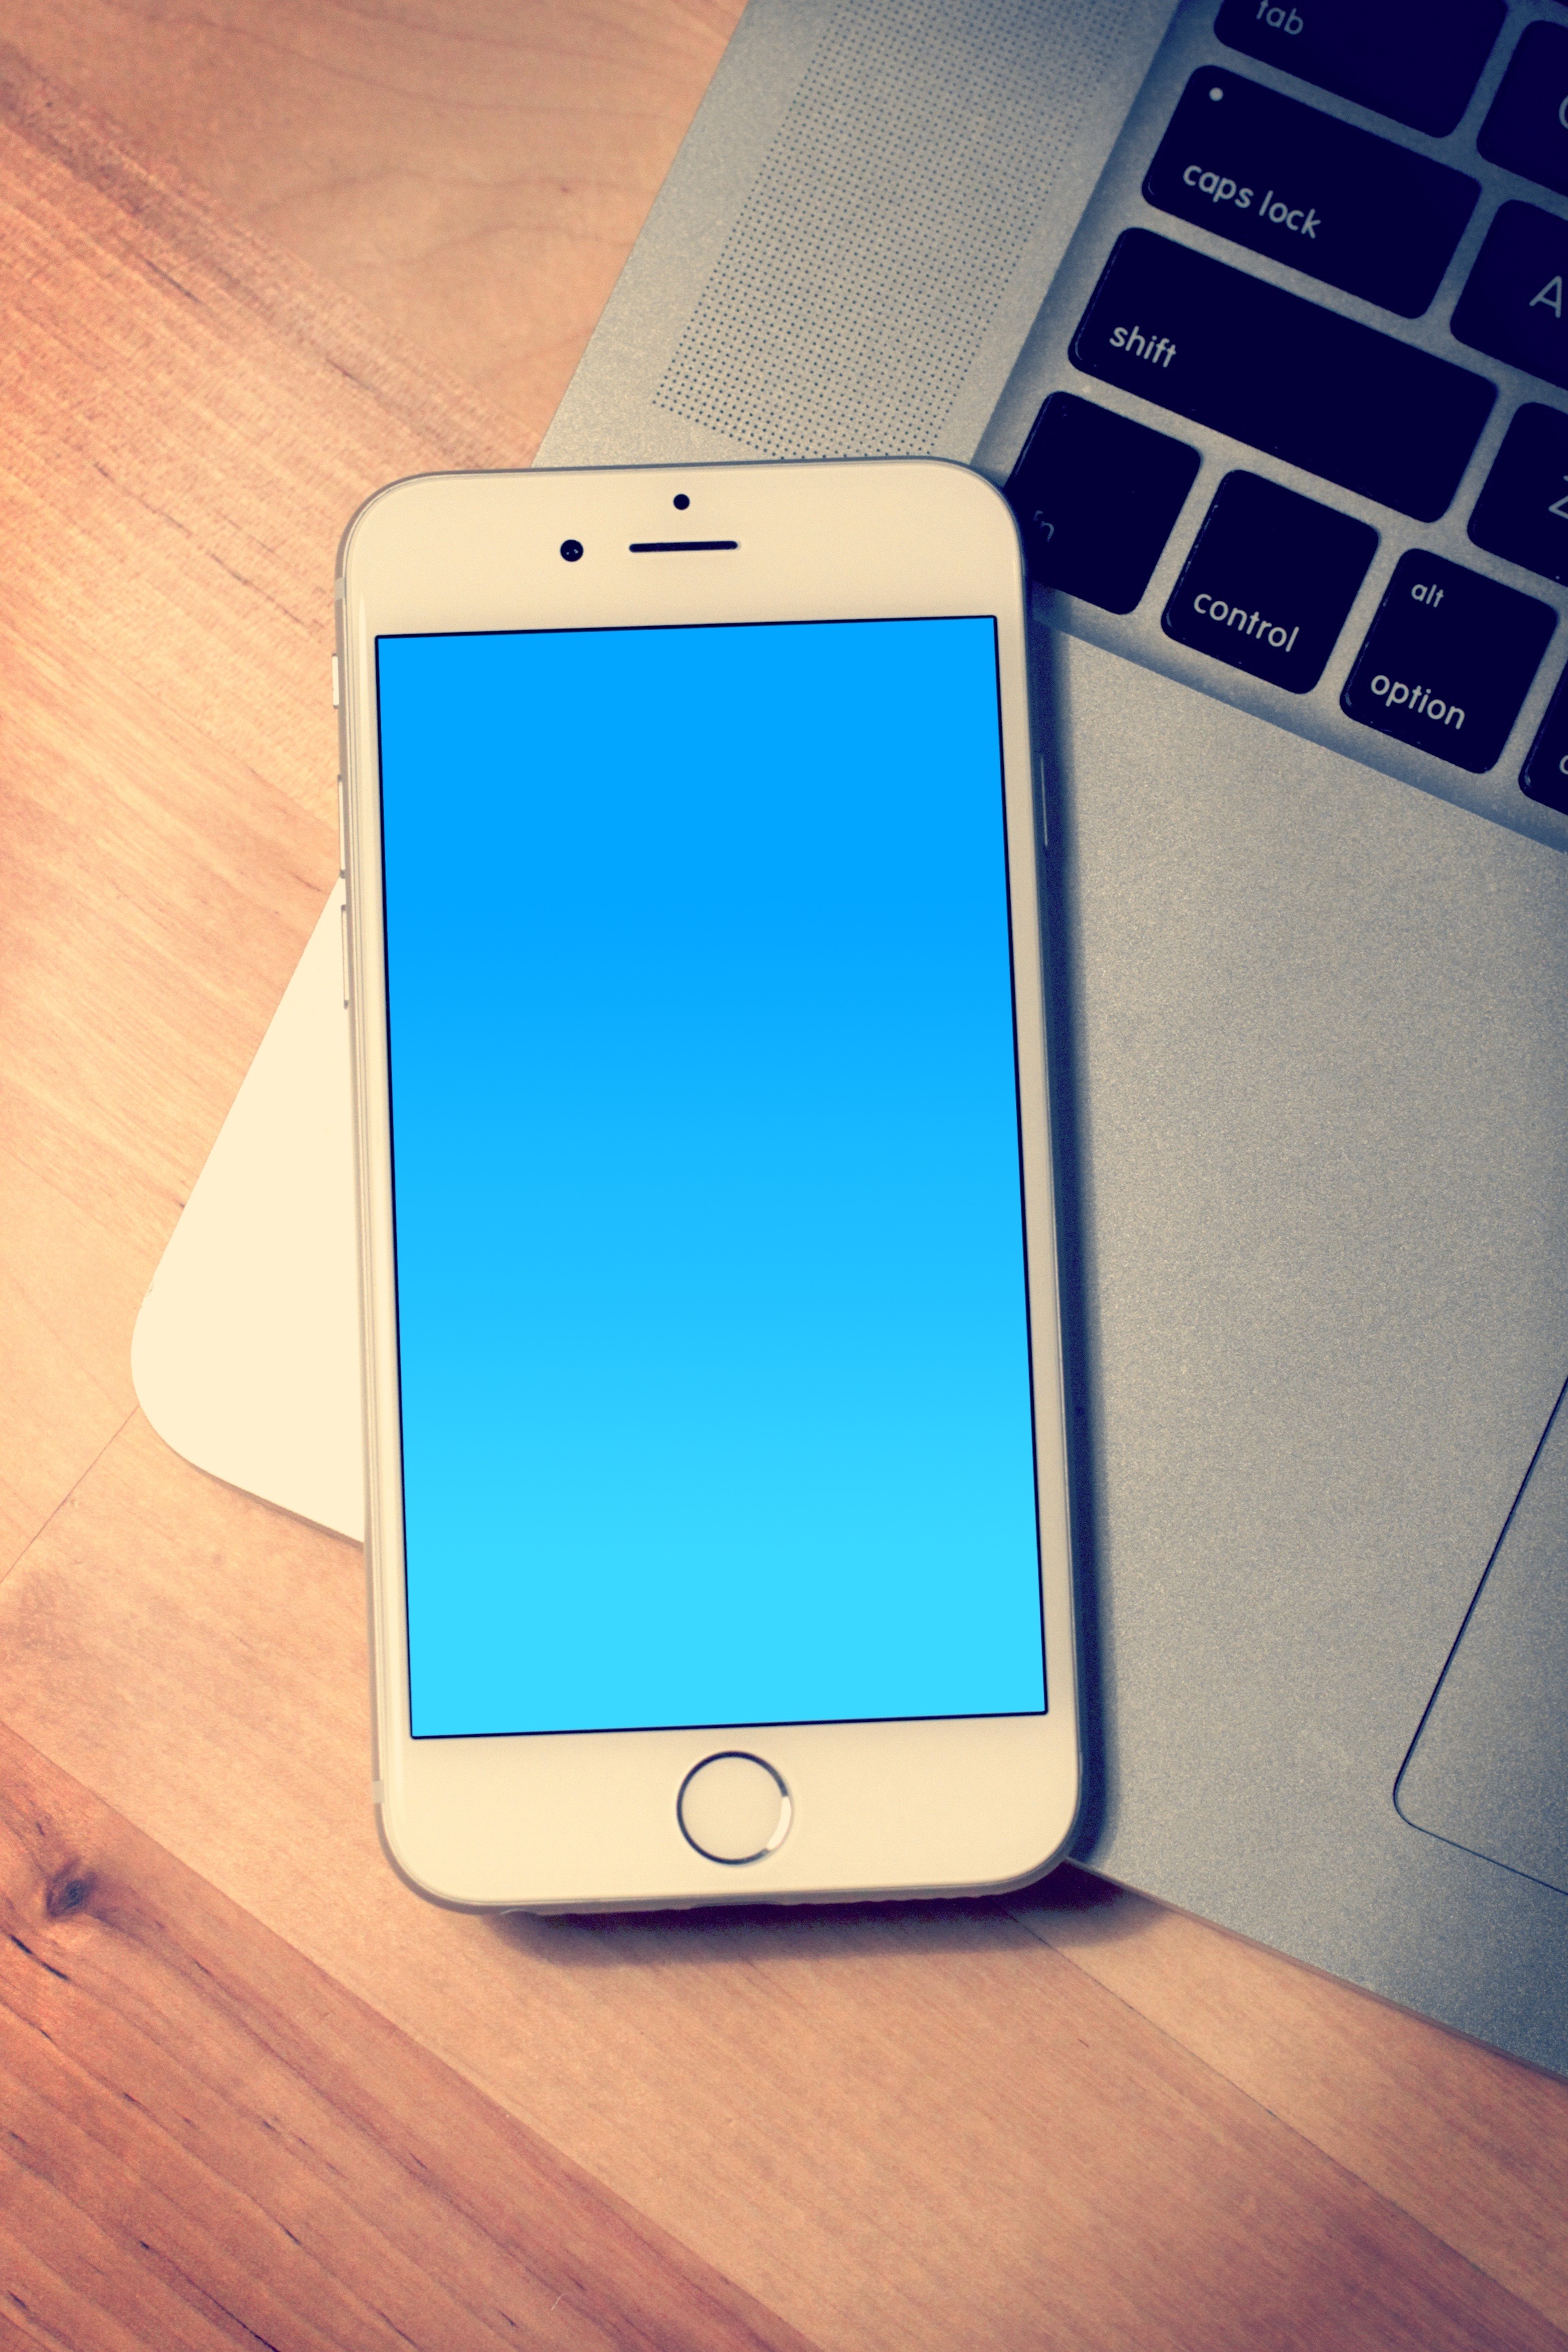
laptop, iphone, computer, smartphone, macbook, mac, mobile, apple, technology, phone, color, gadget, blue, business, mobile phone, brand, iphone 6, illustration, design, shape, screenshot, app, portable communications device, communication device